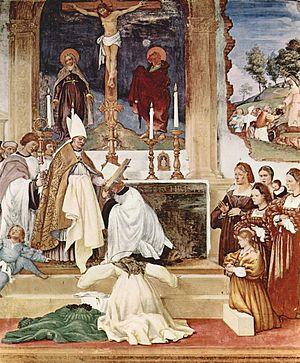
Lorenzo Lotto, né à Venise en 1480 et mort à Lorette en 1556, est un peintre vénitien du XVIᵉ siècle, contemporain de Titien, qui a été actif entre la Vénétie, Bergame et les Marches.